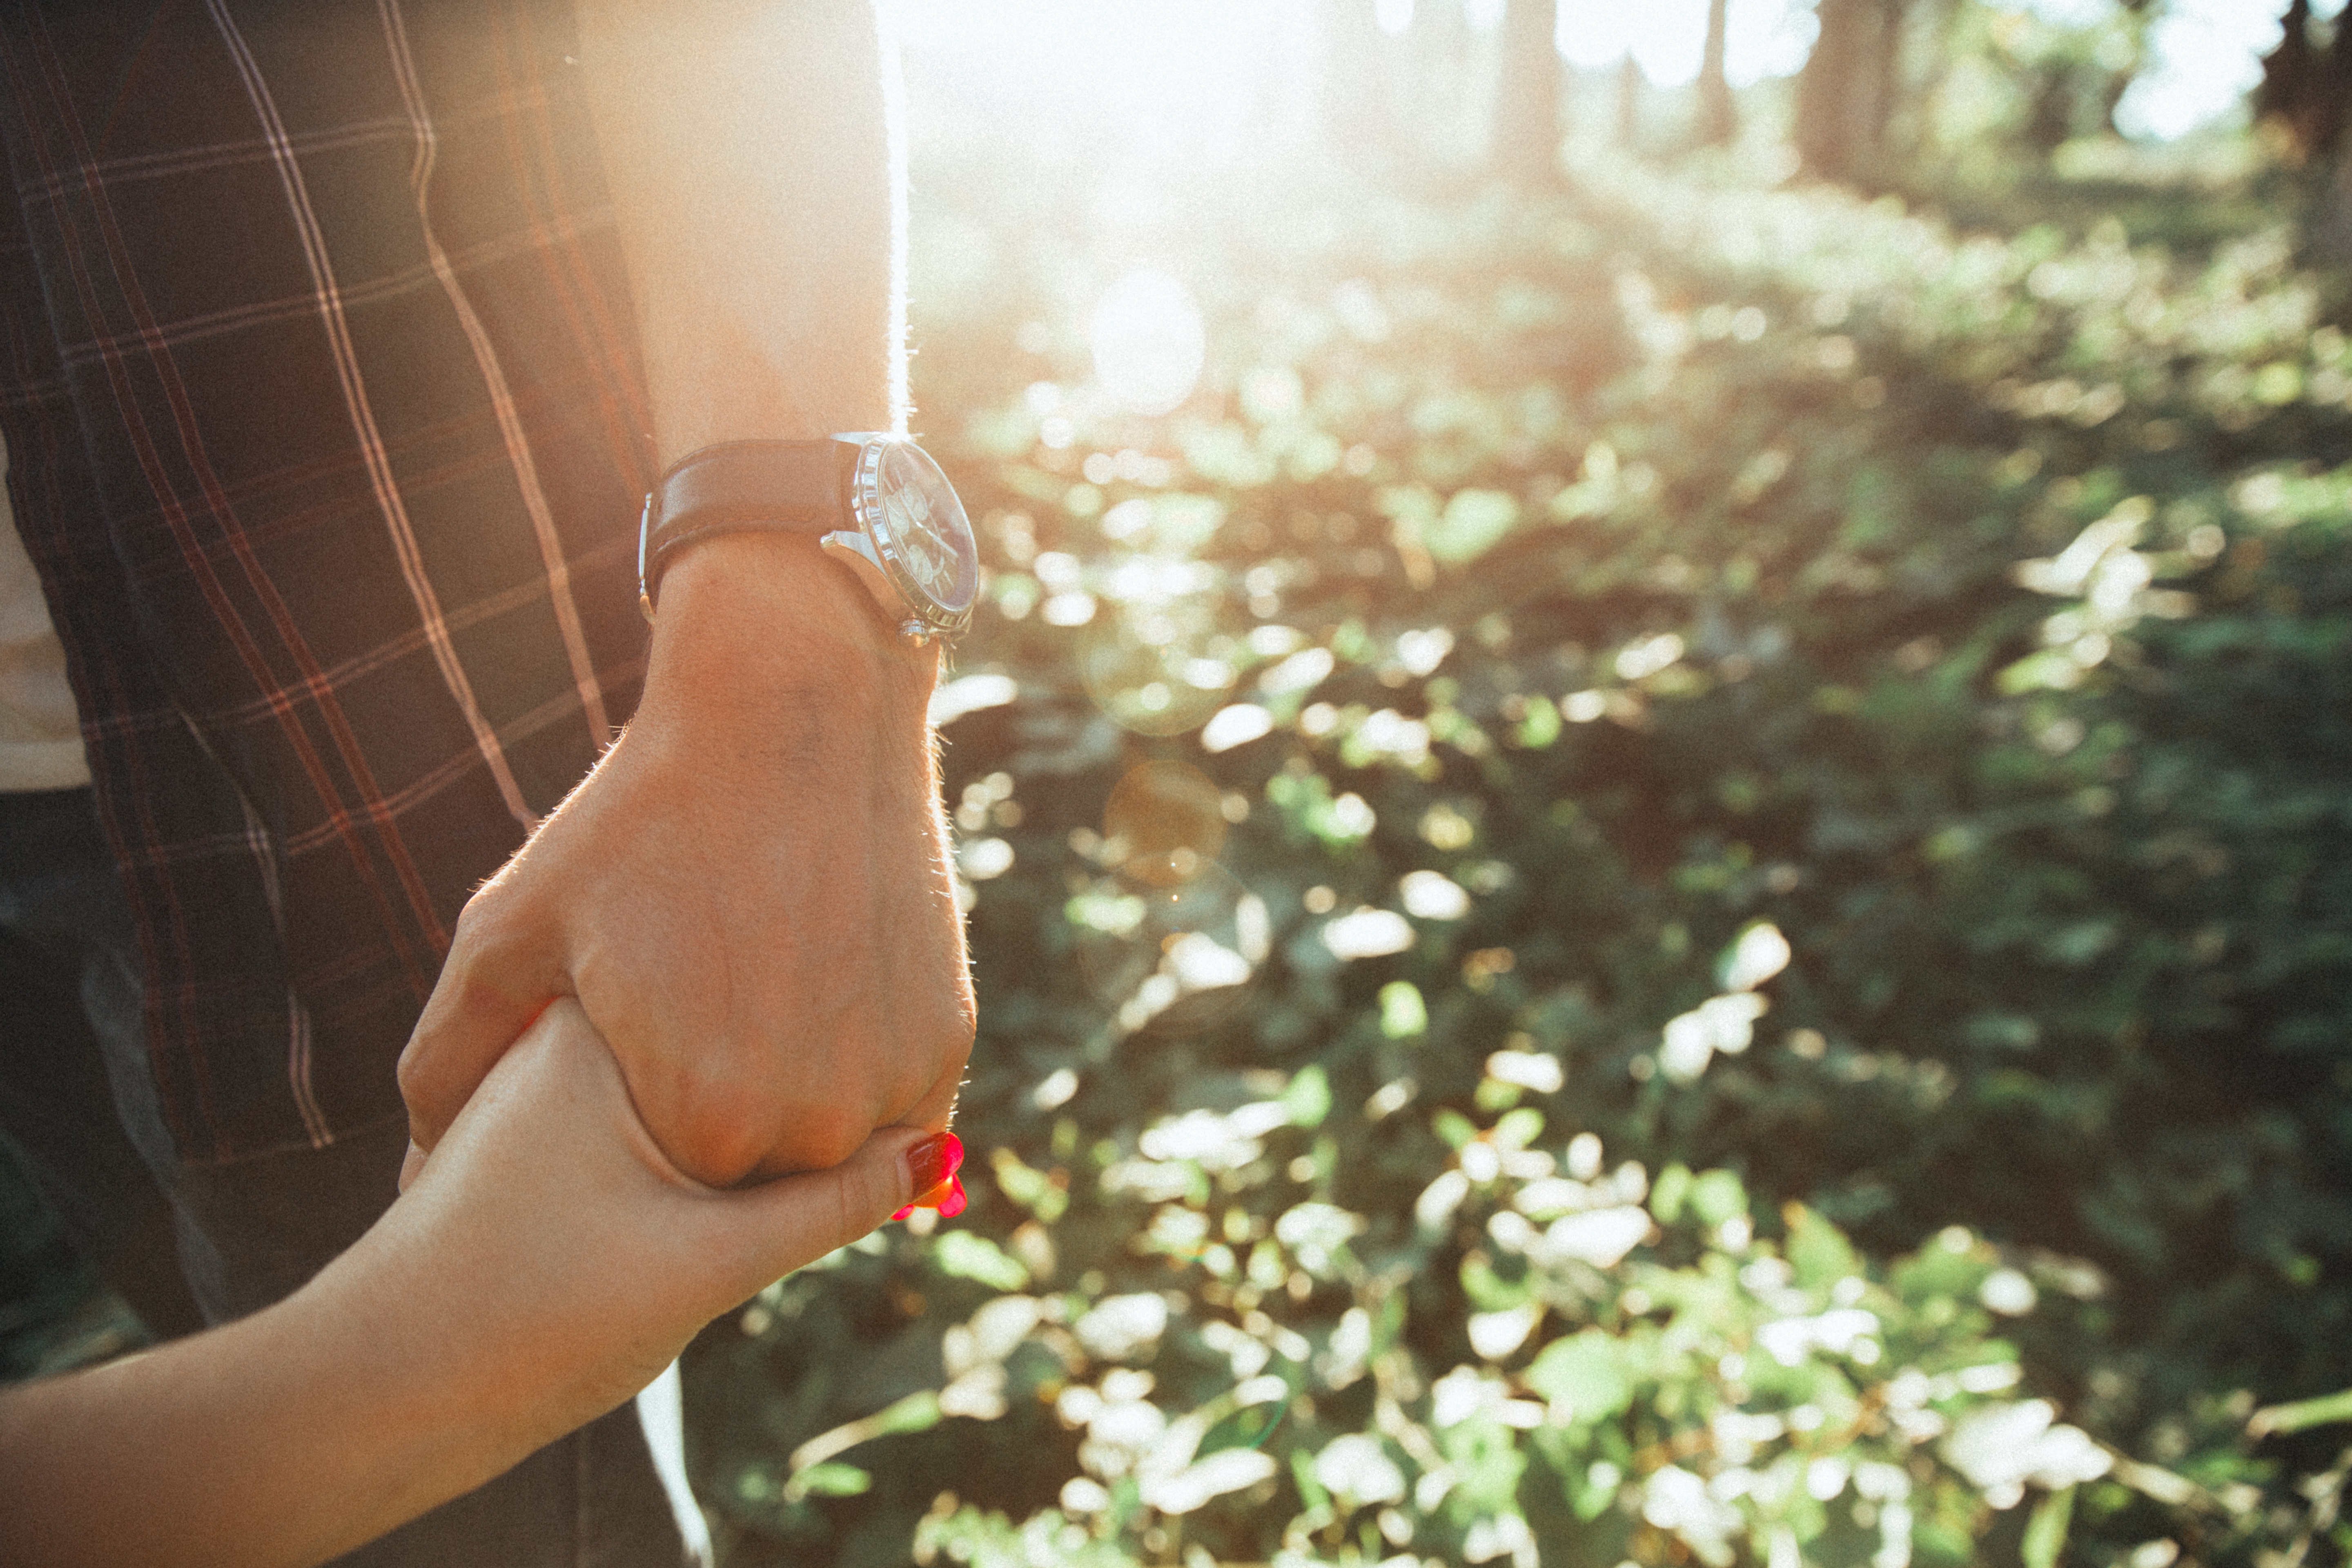
hand, tree, light, photography, sunlight, leaf, flower, spring, green, autumn, season, photograph